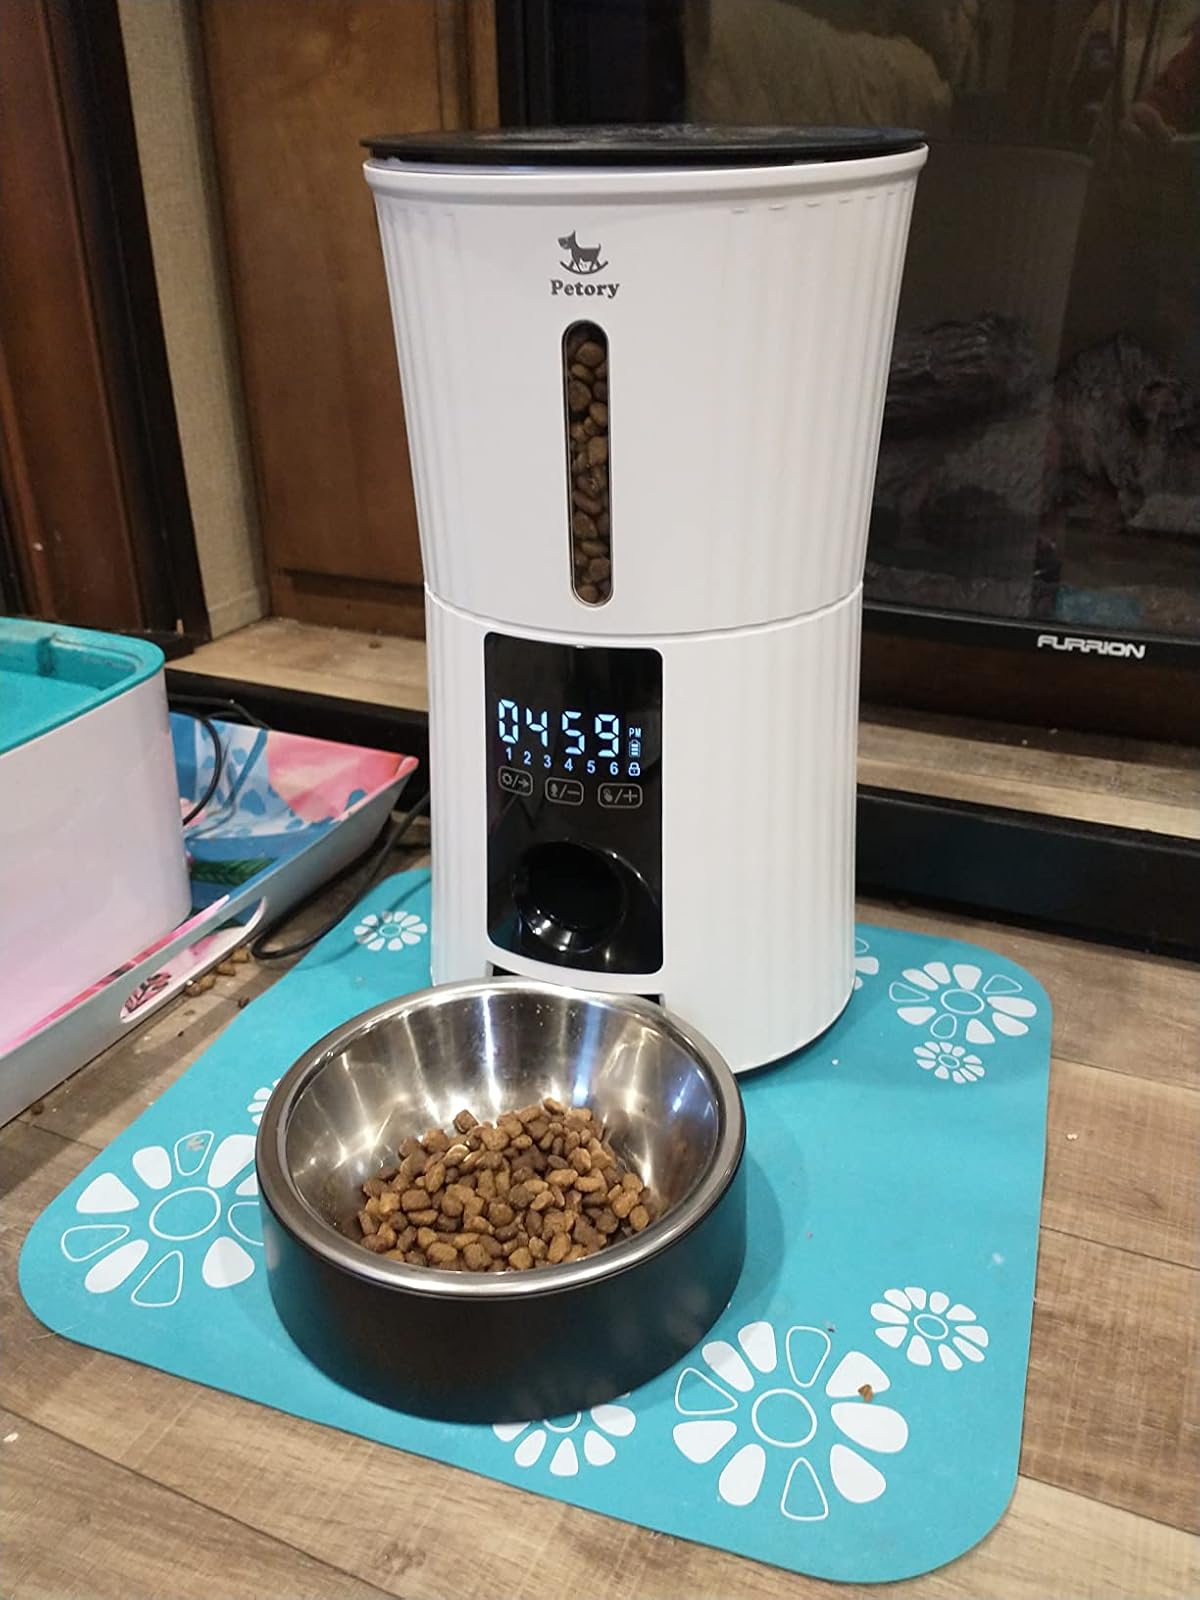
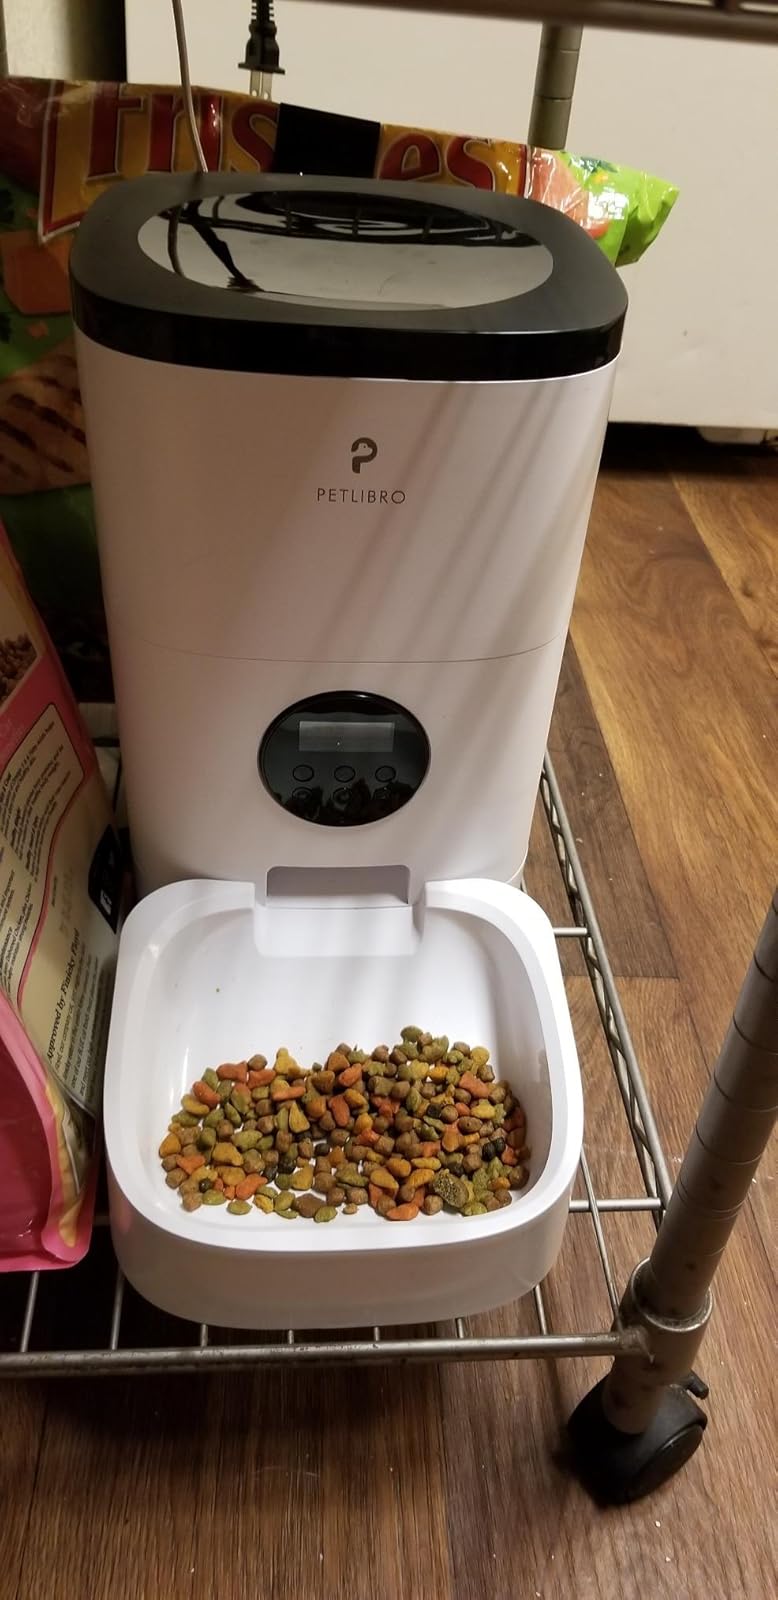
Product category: items_feeder
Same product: no